Mycovirus

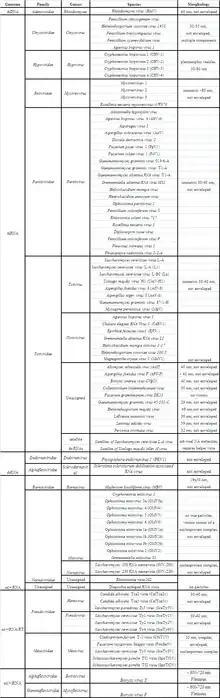
Listing of all formally named and recognised mycoviruses summarised from “Virus Taxonomy: The Ninth Report of the International Committee on Taxonomy of Viruses”

Mycoviruses are common in fungi (Herrero et al., 2009) and are found in all four phyla of the true fungi: Chytridiomycota, Zygomycota, Ascomycota and Basidiomycota. Fungi are frequently infected with two or more unrelated viruses and also with defective dsRNA and/or satellite dsRNA. There are also viruses that simply use fungi as vectors and are distinct from mycoviruses because they cannot reproduce in the fungal cytoplasm.